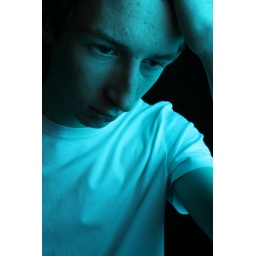
i took this photograph using one soft box with a blue gel over the light.